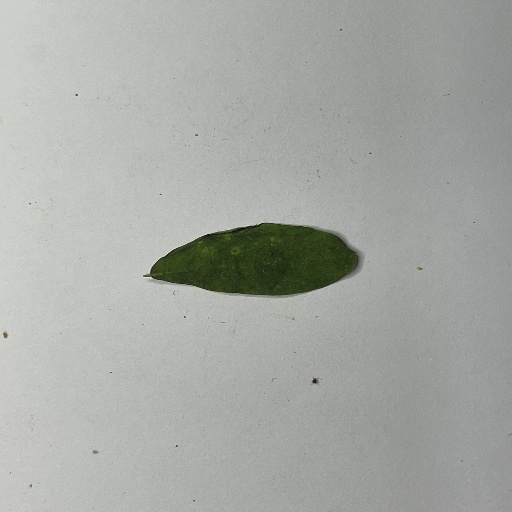
Species: Sojina
Leaf condition: Bacterial Spot